The Organon of the Healing Art

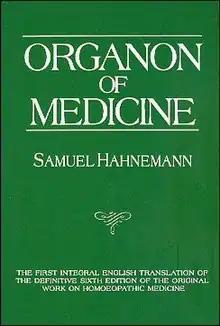
Sixth edition cover

Organon of the Art of Healing ("Organon der rationellen Heilkunde") by Samuel Hahnemann, 1810, laid out the doctrine of his ideas of homoeopathy. The work was repeatedly revised by Hahnemann and published in six editions, with the name changed from the second onwards to Organon of Medicine ("Organon der Heilkunst"), and has been so since the mid-19th century.